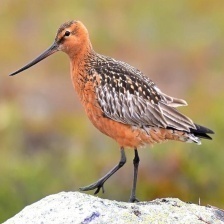
Species: BAR-TAILED GODWIT
Scientific name: LIMOSA LAPPONICA